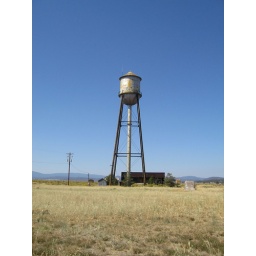
Cool water tower in the middle of nowhere on our way to Crater Lake National Park.